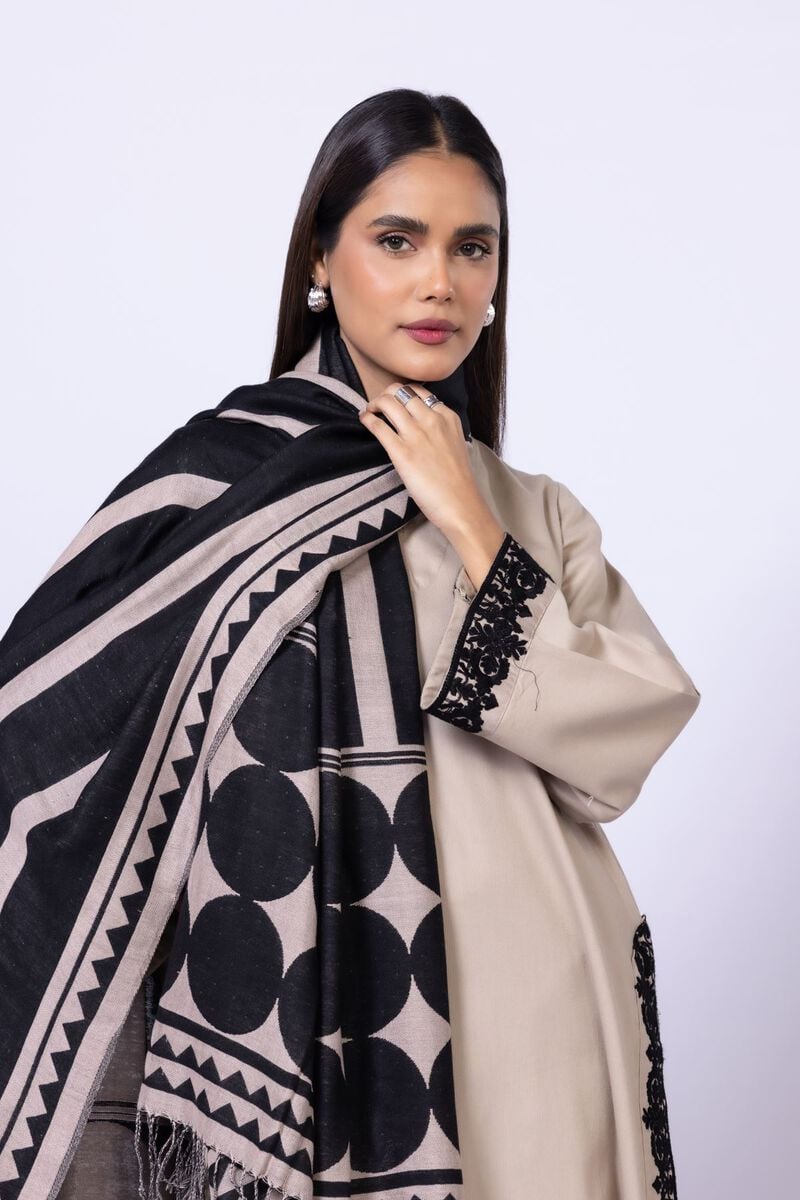
black multi karigari wool blend scarf